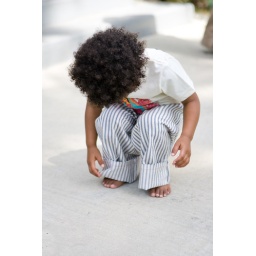
Seddy: shirt by Mylie, pants by Go Monkey